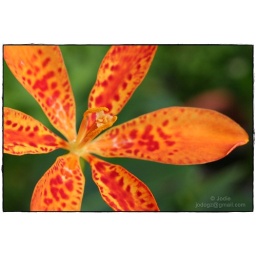
Blackberry Lily flower, so named for the shiny round black seeds it develops in it's seed capsules.